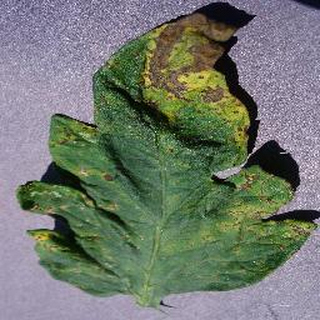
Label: tomato_septoria_leaf_spot